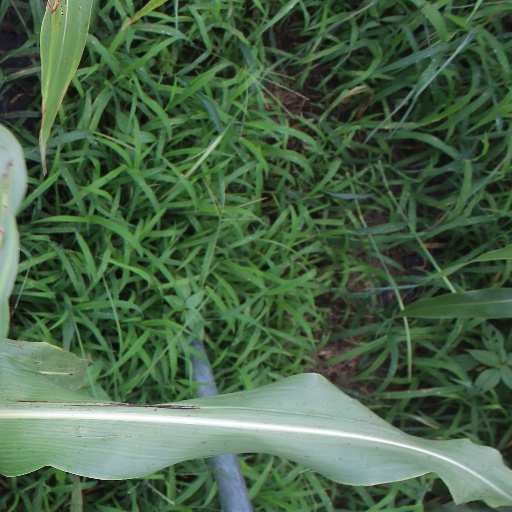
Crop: sorghum